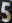
Number: 5